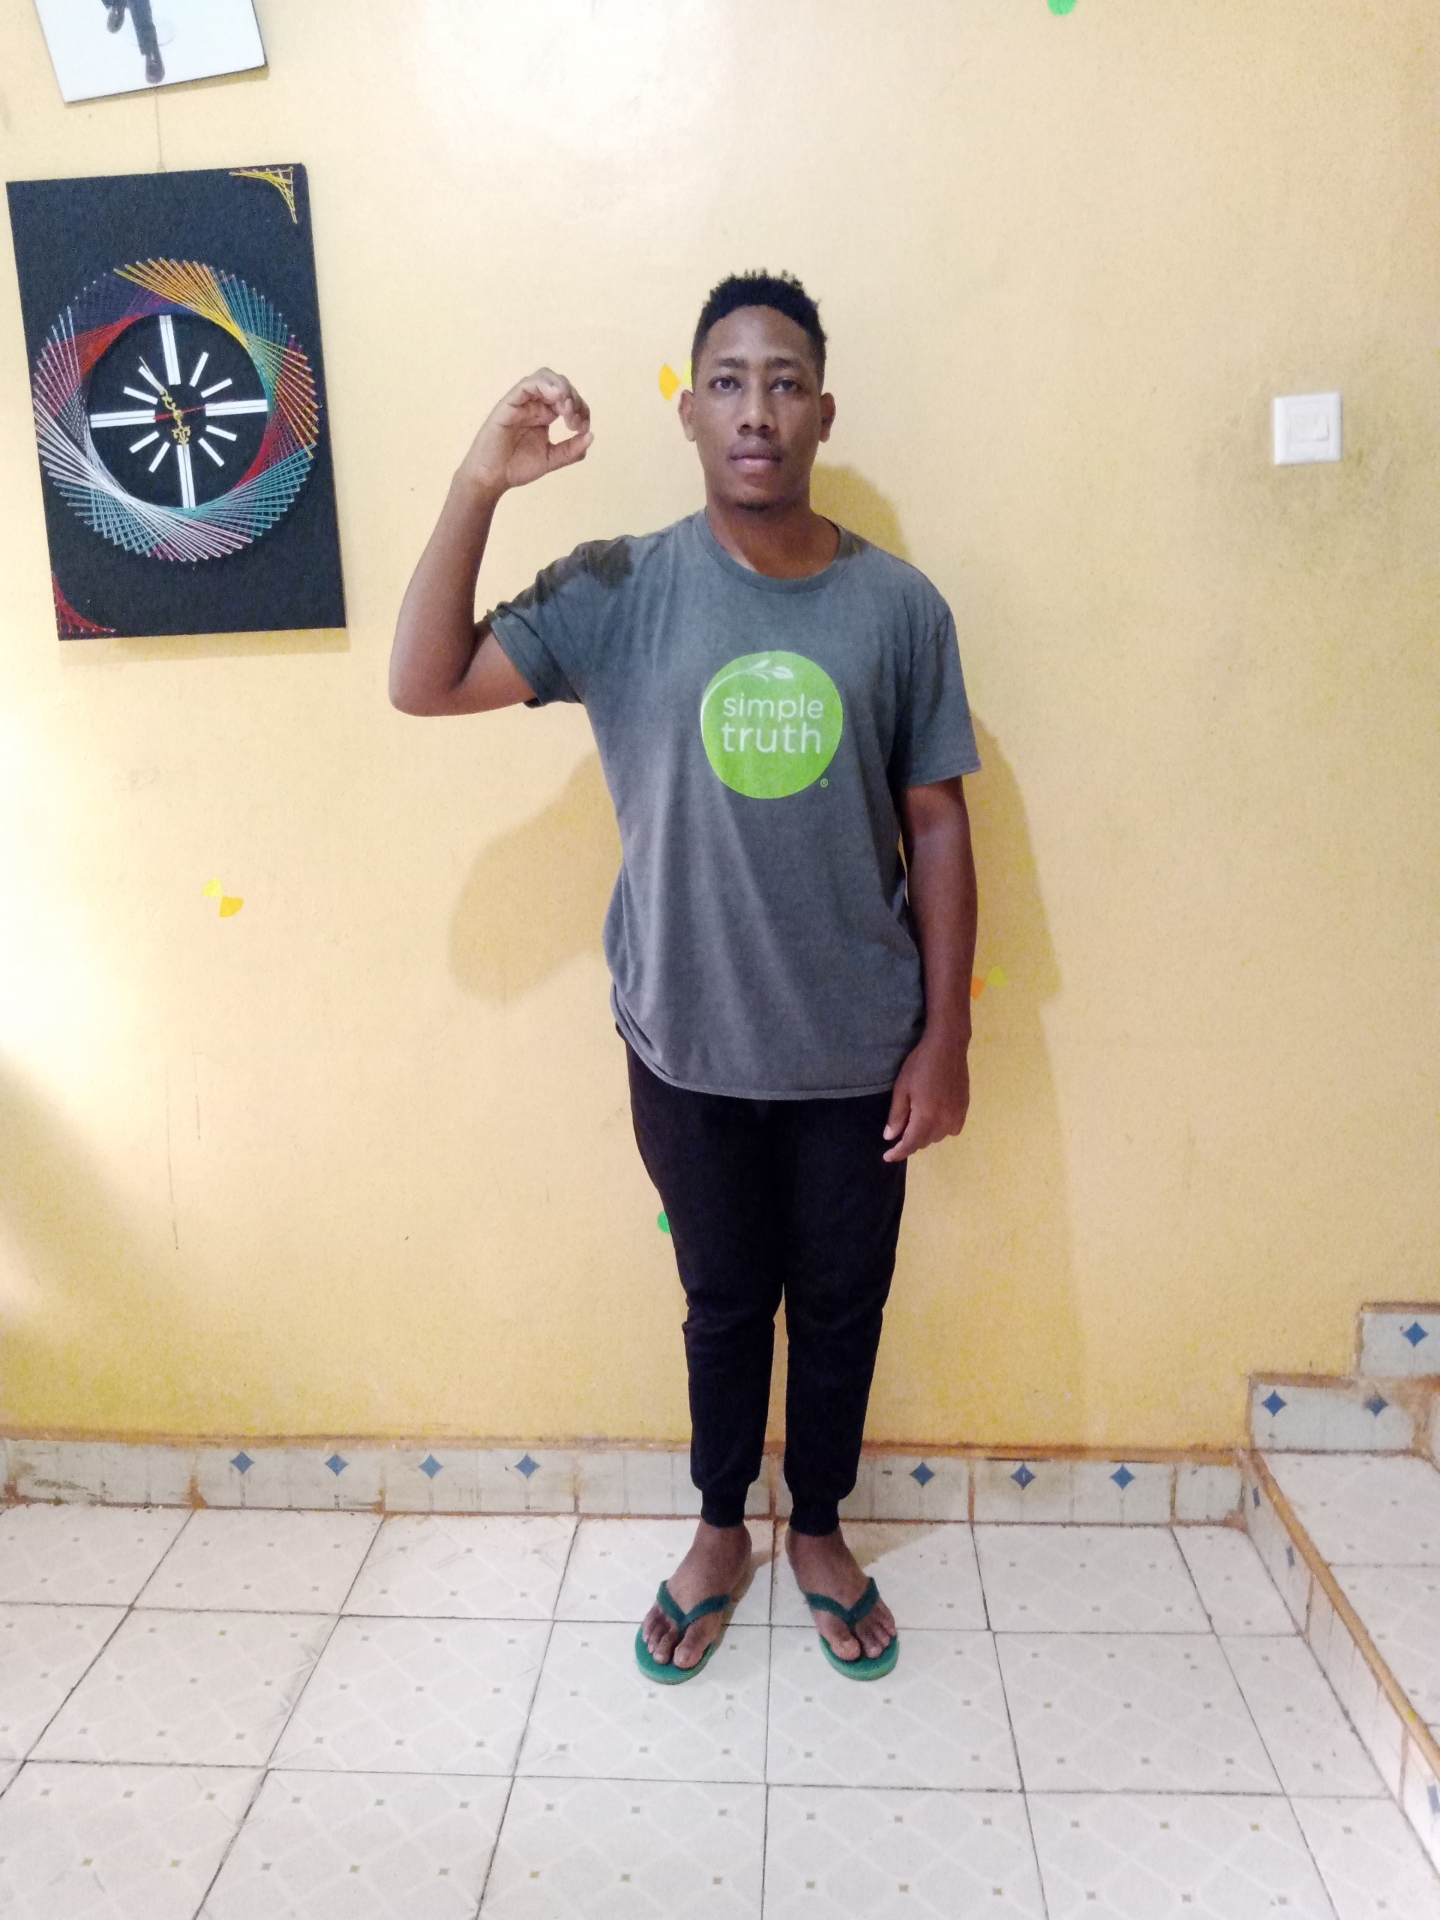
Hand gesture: grip